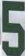
Number: 5